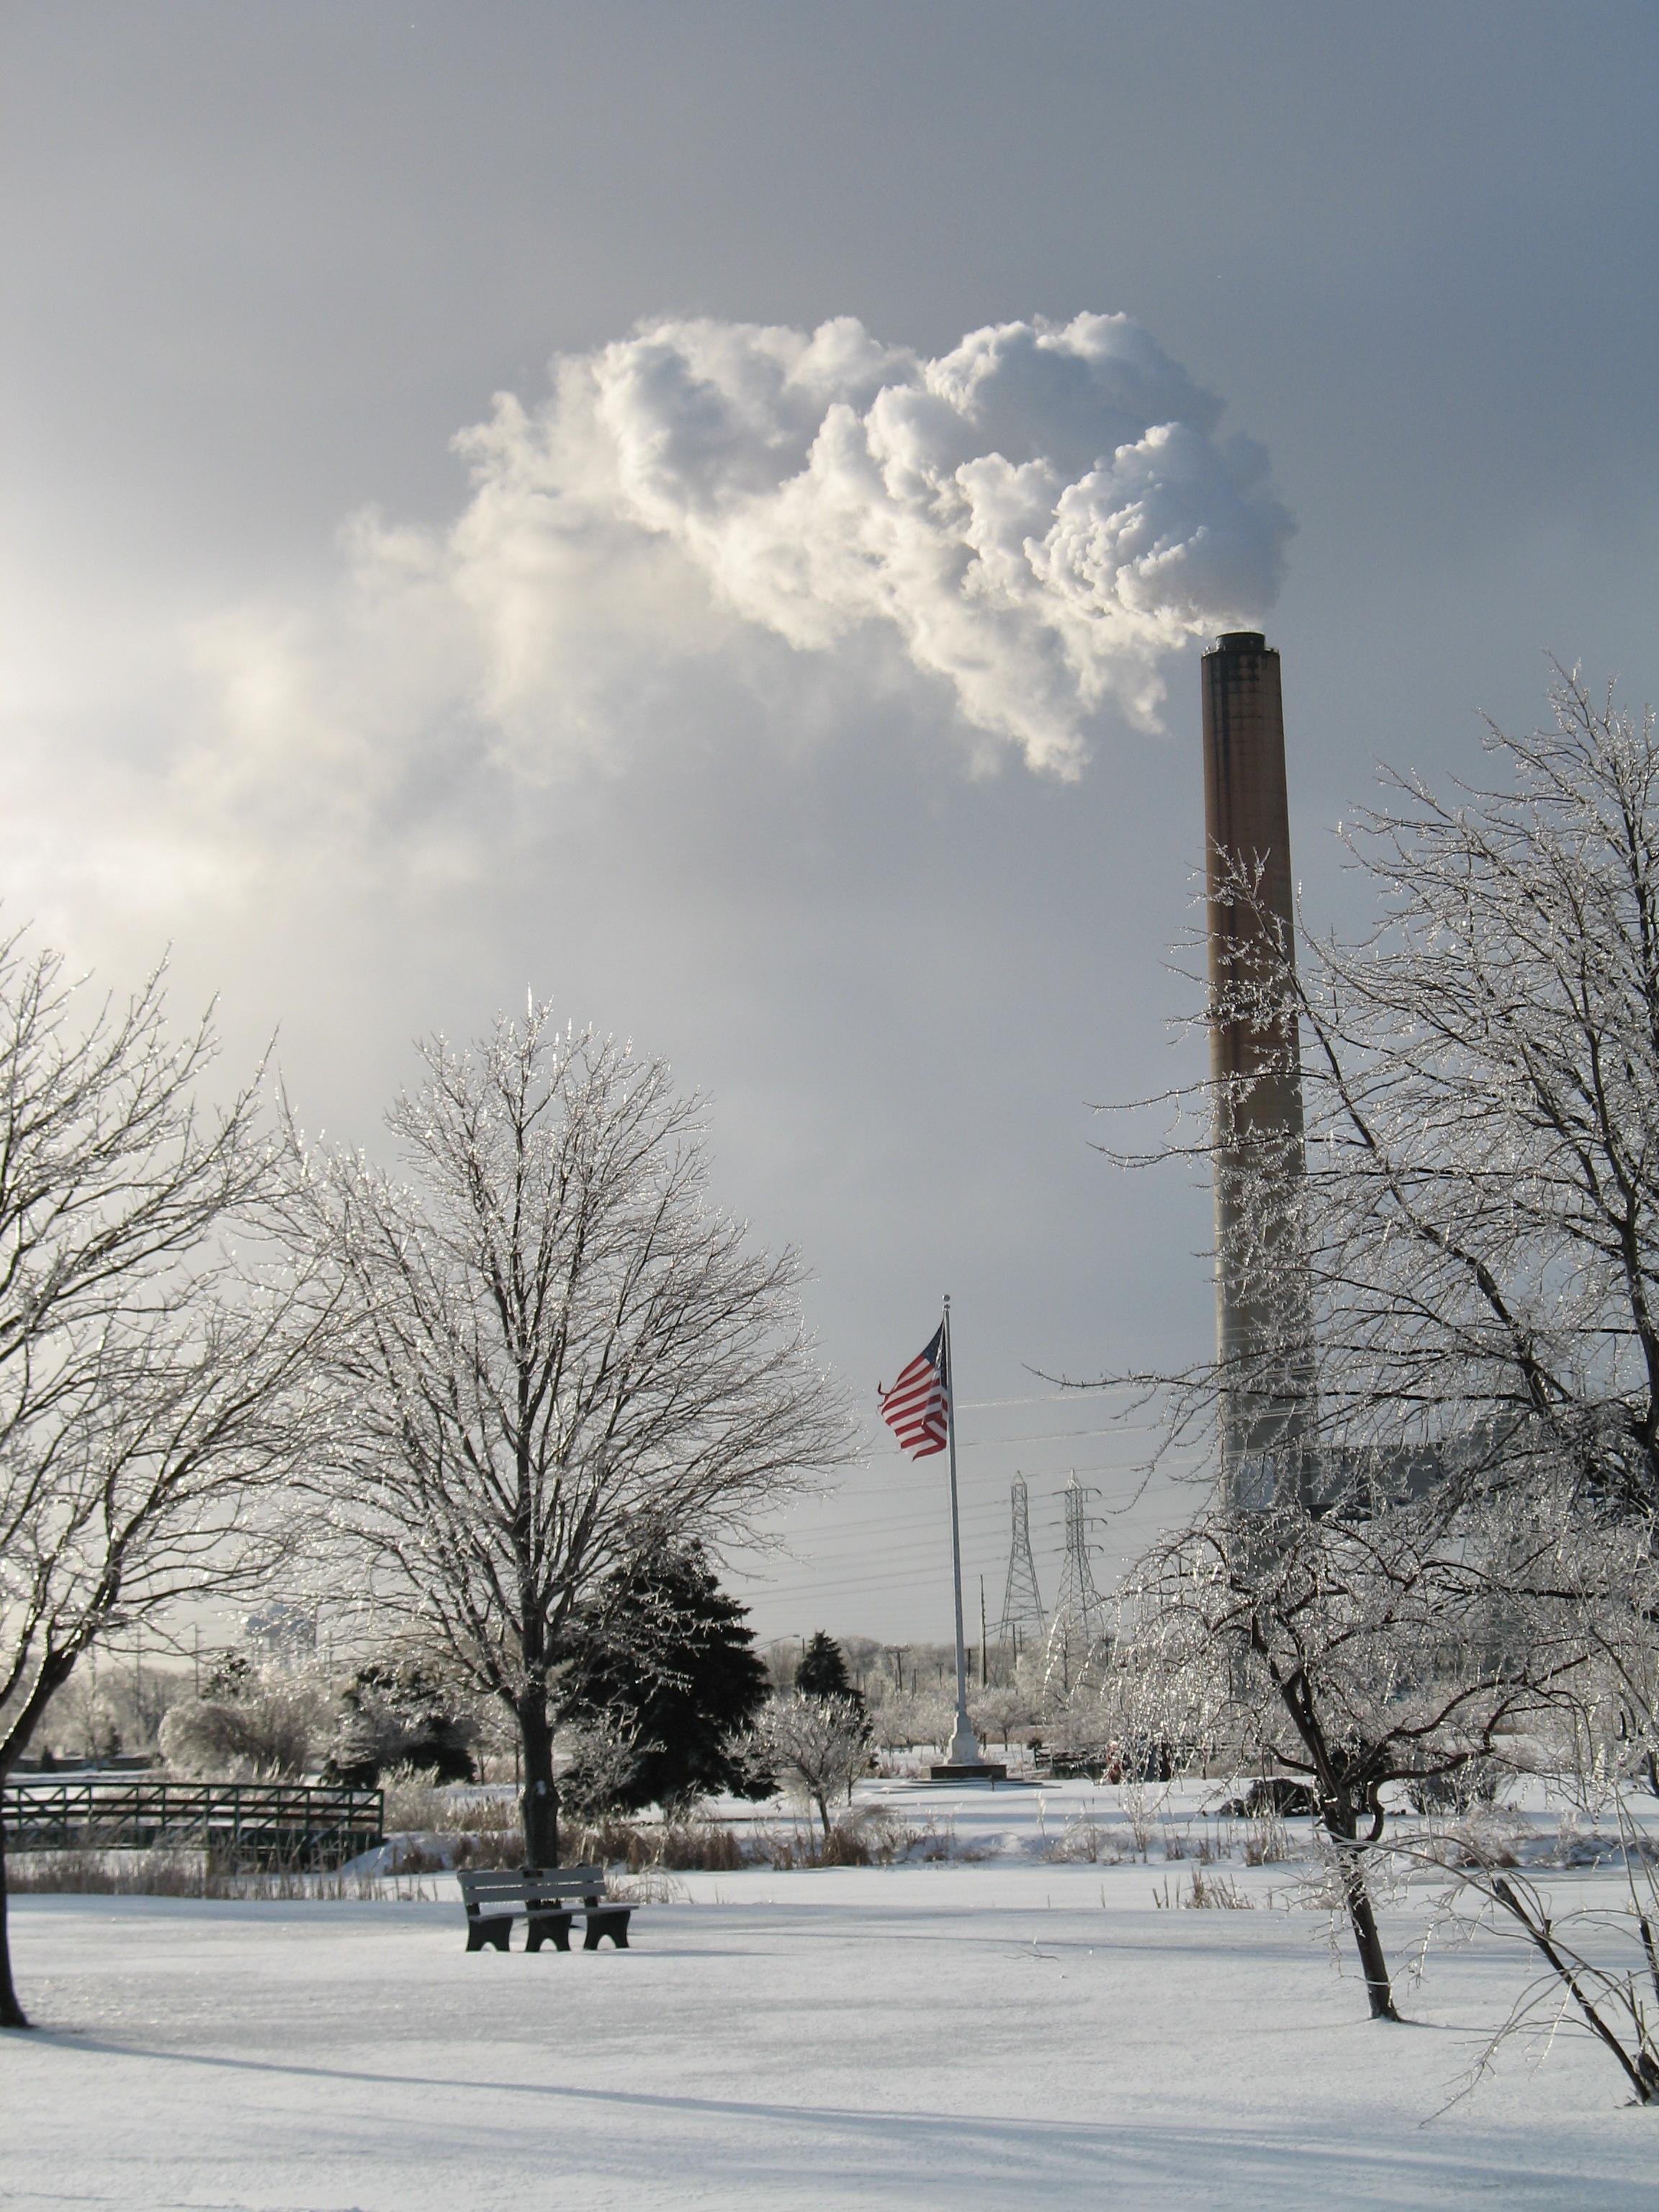
tree, snow, winter, cloud, smoke, ice, flag, weather, environmental, stack, season, pollution, industrie, freezing